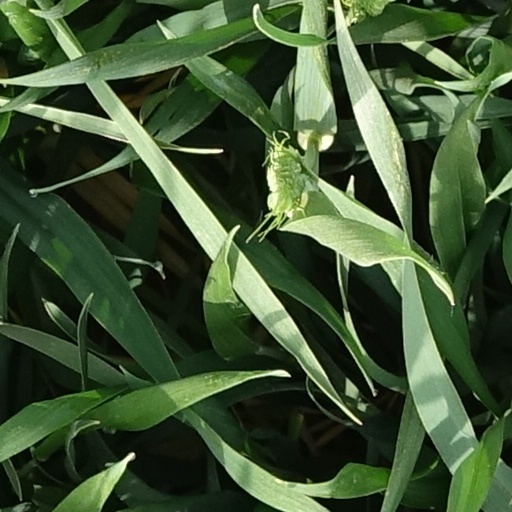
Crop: wheat